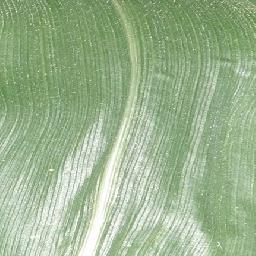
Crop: corn
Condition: (maize)_healthy